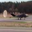
Label: airplane